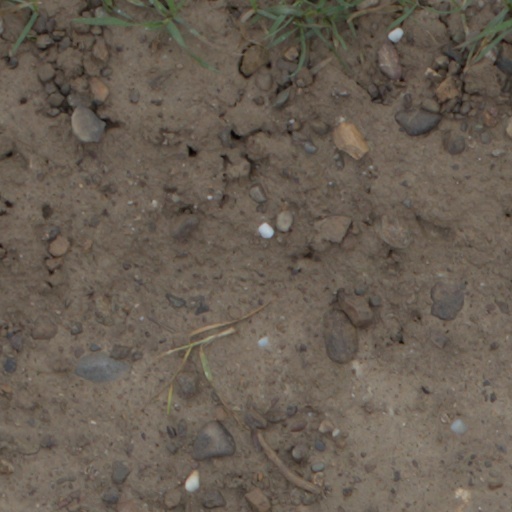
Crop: wheat